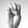
ASL letter: E